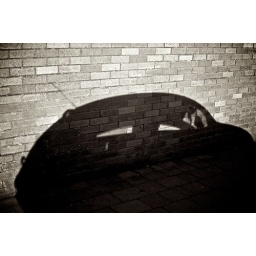
The new Citroen Shadow, in Tiverton market car park